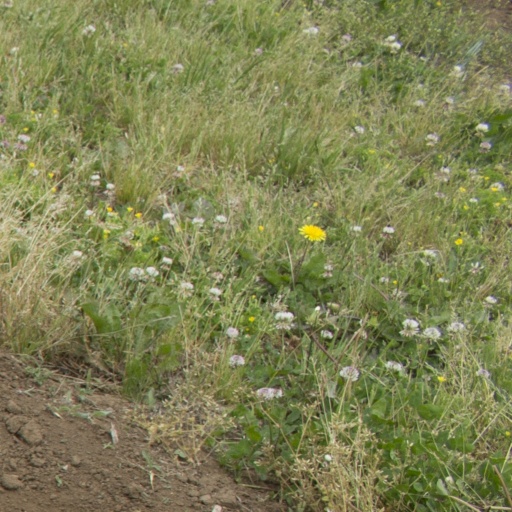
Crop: Jerusalem artichoke